Political positions of Lisa Murkowski

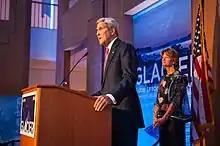
Secretary of State John Kerry and Murkowski discuss the effects of Arctic climate change in Anchorage, Alaska, on August 30, 2015

For the 109th Congress, Republicans for Environmental Protection, a group dedicated to environmental causes, gave Murkowski a rating of 2%, noting that in 2006, she voted against S.C. Resolution 83, intended to bolster energy security and lower energy-related environmental impacts, against an amendment to S. 728 that would make the Army Corps of Engineers more accountable for the environmental and economic impacts of their projects, for oil drilling in the Arctic National Wildlife Refuge, for offshore oil and gas drilling.